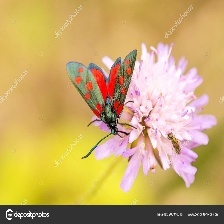
Species: SIXSPOT BURNET MOTH